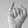
ASL letter: I